Lapakahi State Historical Park

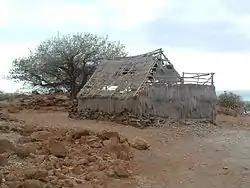

Lapakahi State Historical Park is a large area of ruins from an Ancient Hawaiian fishing village in the North Kohala District on the Big Island of Hawaii. Offshore is the Lapakahi Marine Life Conservation District.